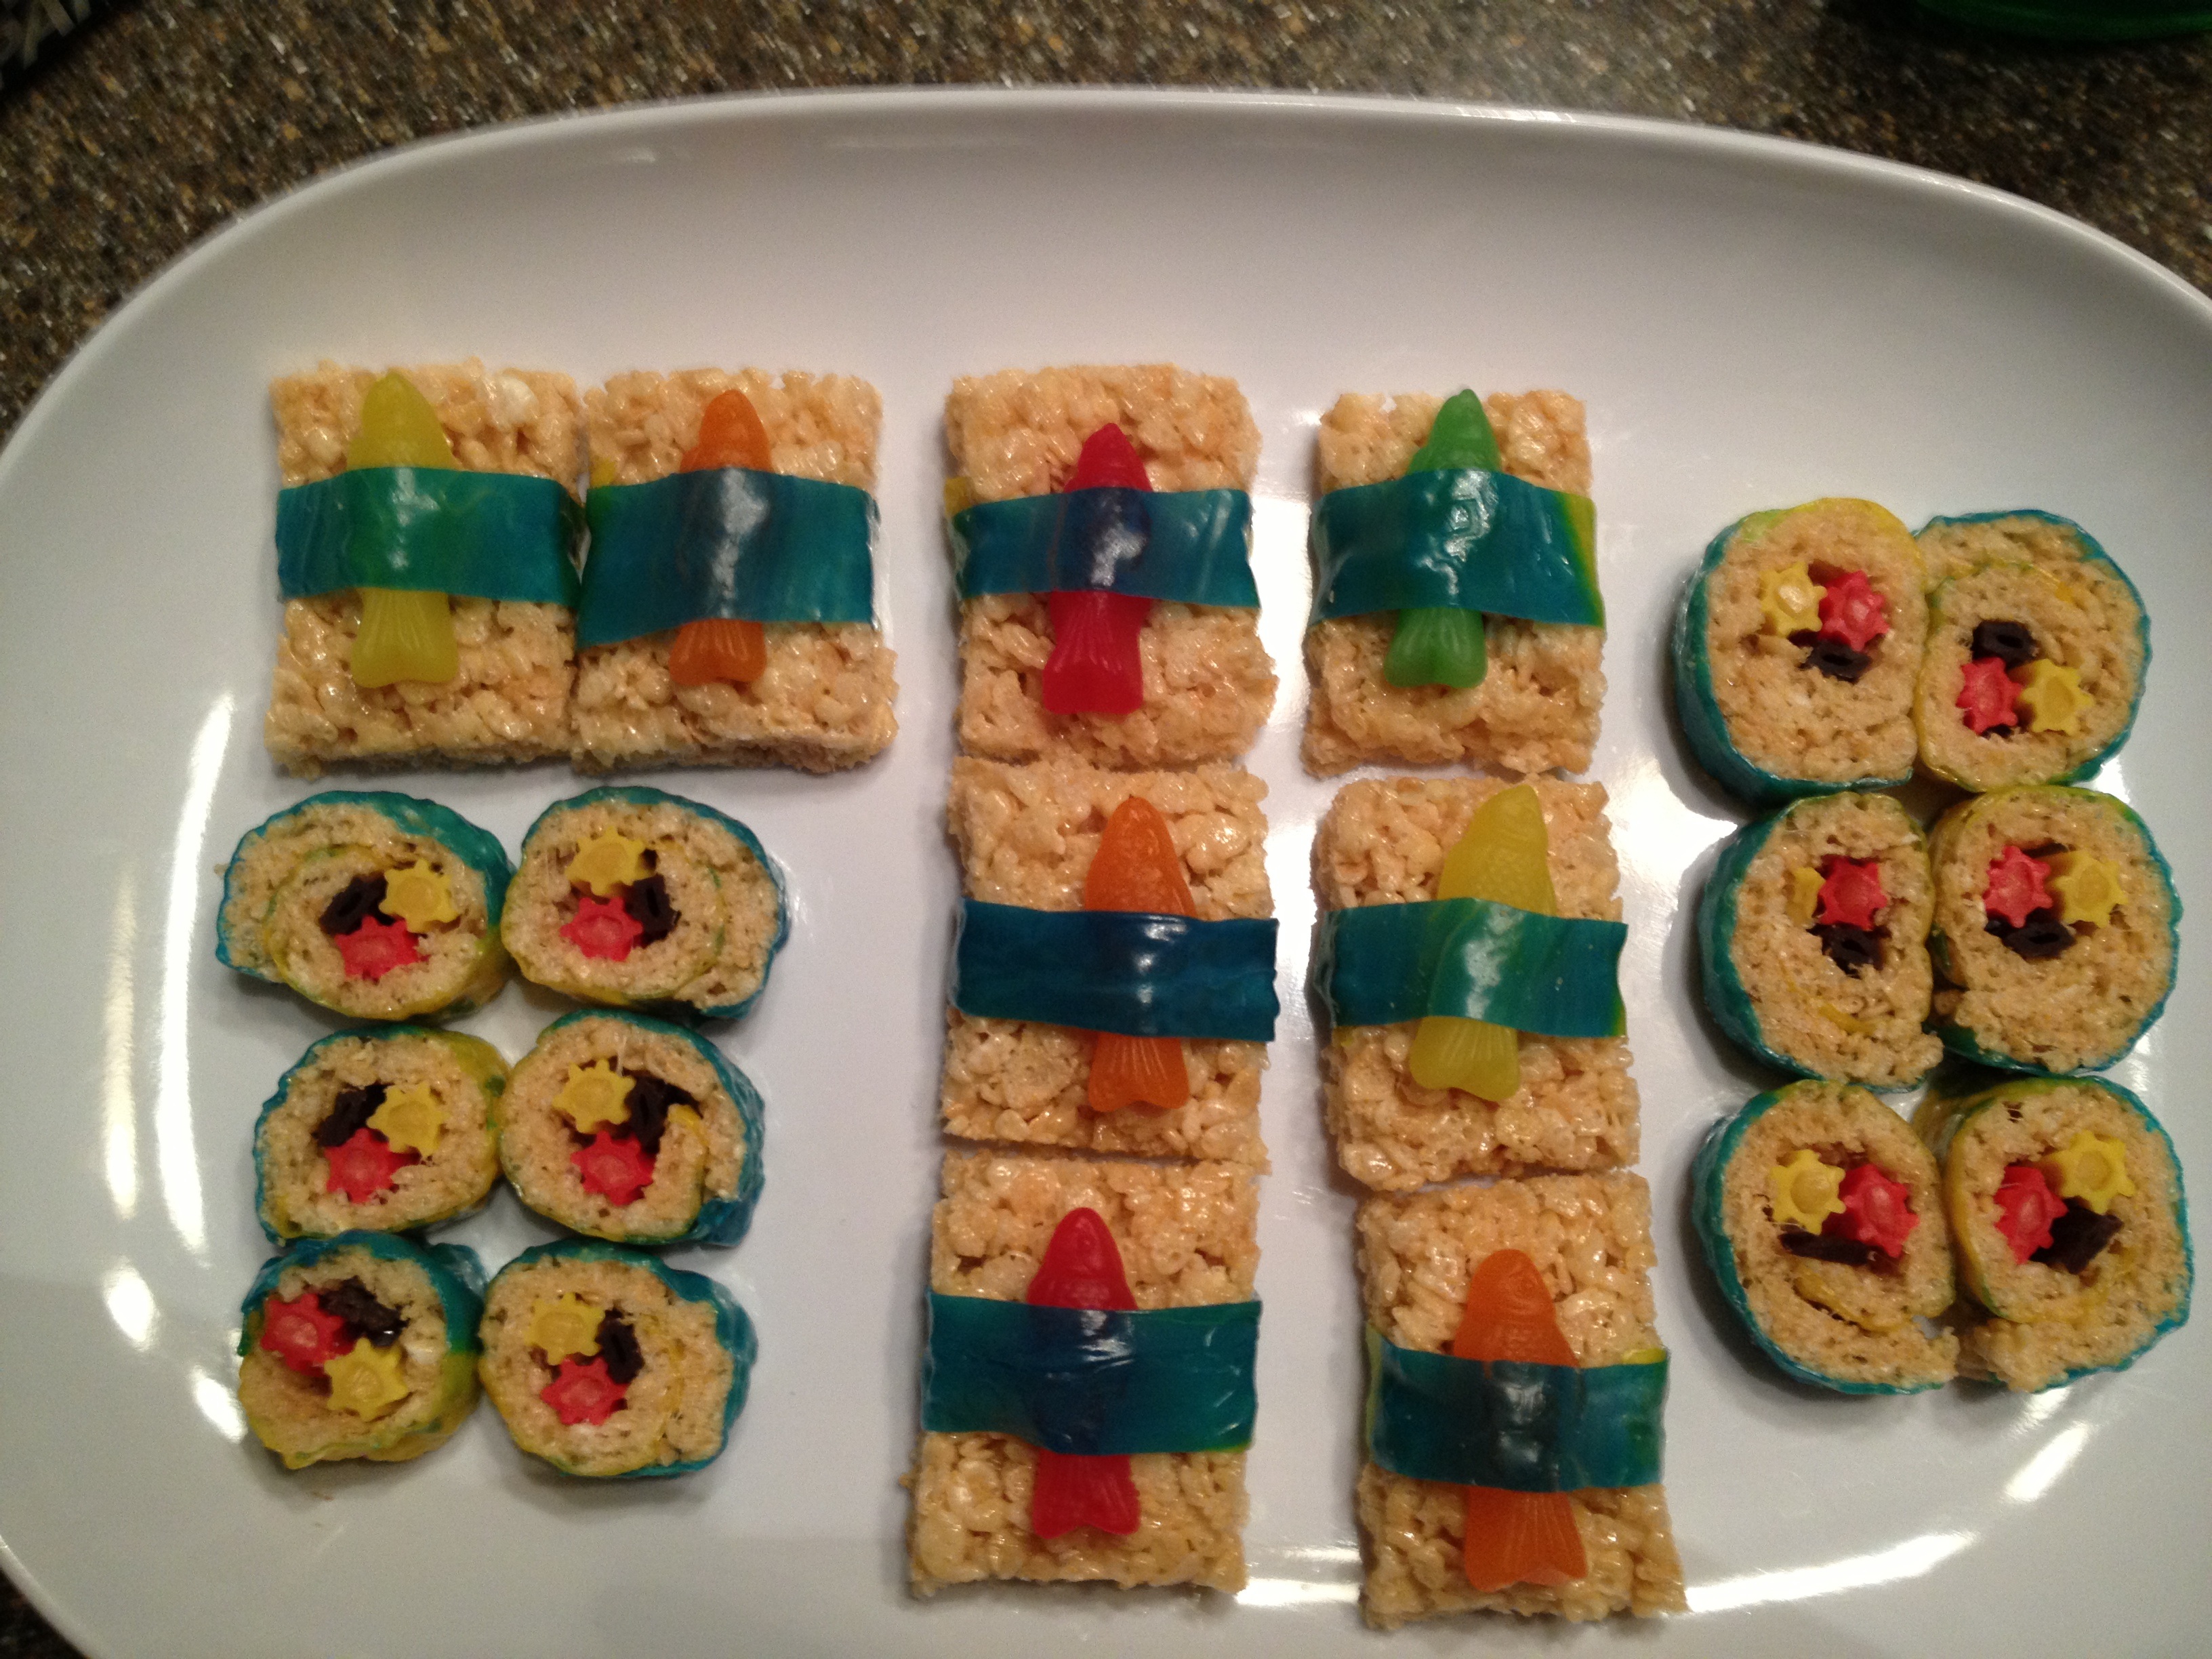
dish, meal, food, lunch, cuisine, asian food, sushi, fake, treat, bento, hors d oeuvre, japanese cuisine, gimbap, california roll